Swartland Shale Renosterveld

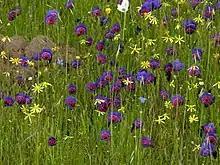
"Geissorhiza radians" flowers in "Swartland Shale Renosterveld", South Africa.

This unique type of Renosterveld vegetation occurs over the Swartland and Boland areas, on the West Coast lowlands to the north of Cape Town. It extends from north of Piketberg, southwards as far as Somerset West. Around 10 percent of this area lies within the Cape Town metropol (where historically it was the most widespread form of Renosterveld, especially concentrated on the Tygerberg Hills in the northern suburbs) and, overall, over 90 percent of this vegetation has been destroyed for farming and other development. The remaining patches are threatened by invasive alien plants and further development, making this vegetation type critically endangered.